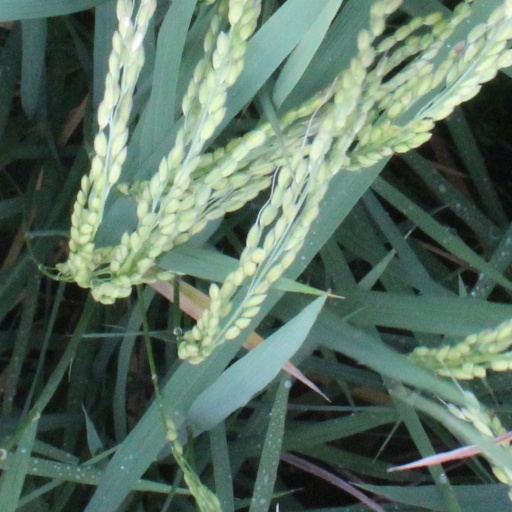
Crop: rice